Joseph-Édouard Turcotte

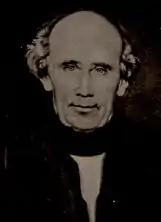
John Neilson, who introduced the motion condemning the union

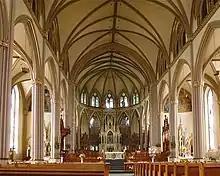
Interior of the Church of the Immaculate Conception, Trois-Rivières

Following the rebellion in Lower Canada, and the similar rebellion in 1837 in Upper Canada (now Ontario), the British government decided to merge the two provinces into a single province, as recommended by Lord Durham in the Durham Report. The "Union Act, 1840", passed by the British Parliament, abolished the two provinces and their separate parliaments, and created the Province of Canada, with a single Parliament for the entire province, composed of an elected Legislative Assembly and an appointed Legislative Council. The Governor General initially retained a strong position in the government.